Culicoides imicola

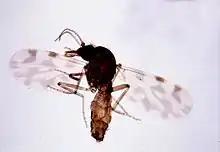
"Culicoides imicola"

"Culicoides bolitinos", once thought to be the same species as "C. imicola", has now been recognized as a separate but closely related species.